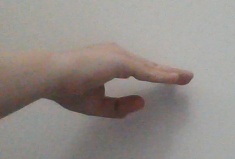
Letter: jeem